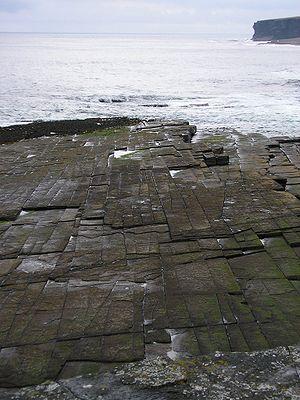
Le terme de diaclase, du grec διά [dia] et klasis est utilisé pour désigner l'épisode au cours duquel une roche se fend sans que les parties disjointes s'éloignent l'une de l'autre. Il n'y a ni déplacement, ni remplissage. Ce type de fracture est souvent orienté perpendiculairement aux limites de stratification.